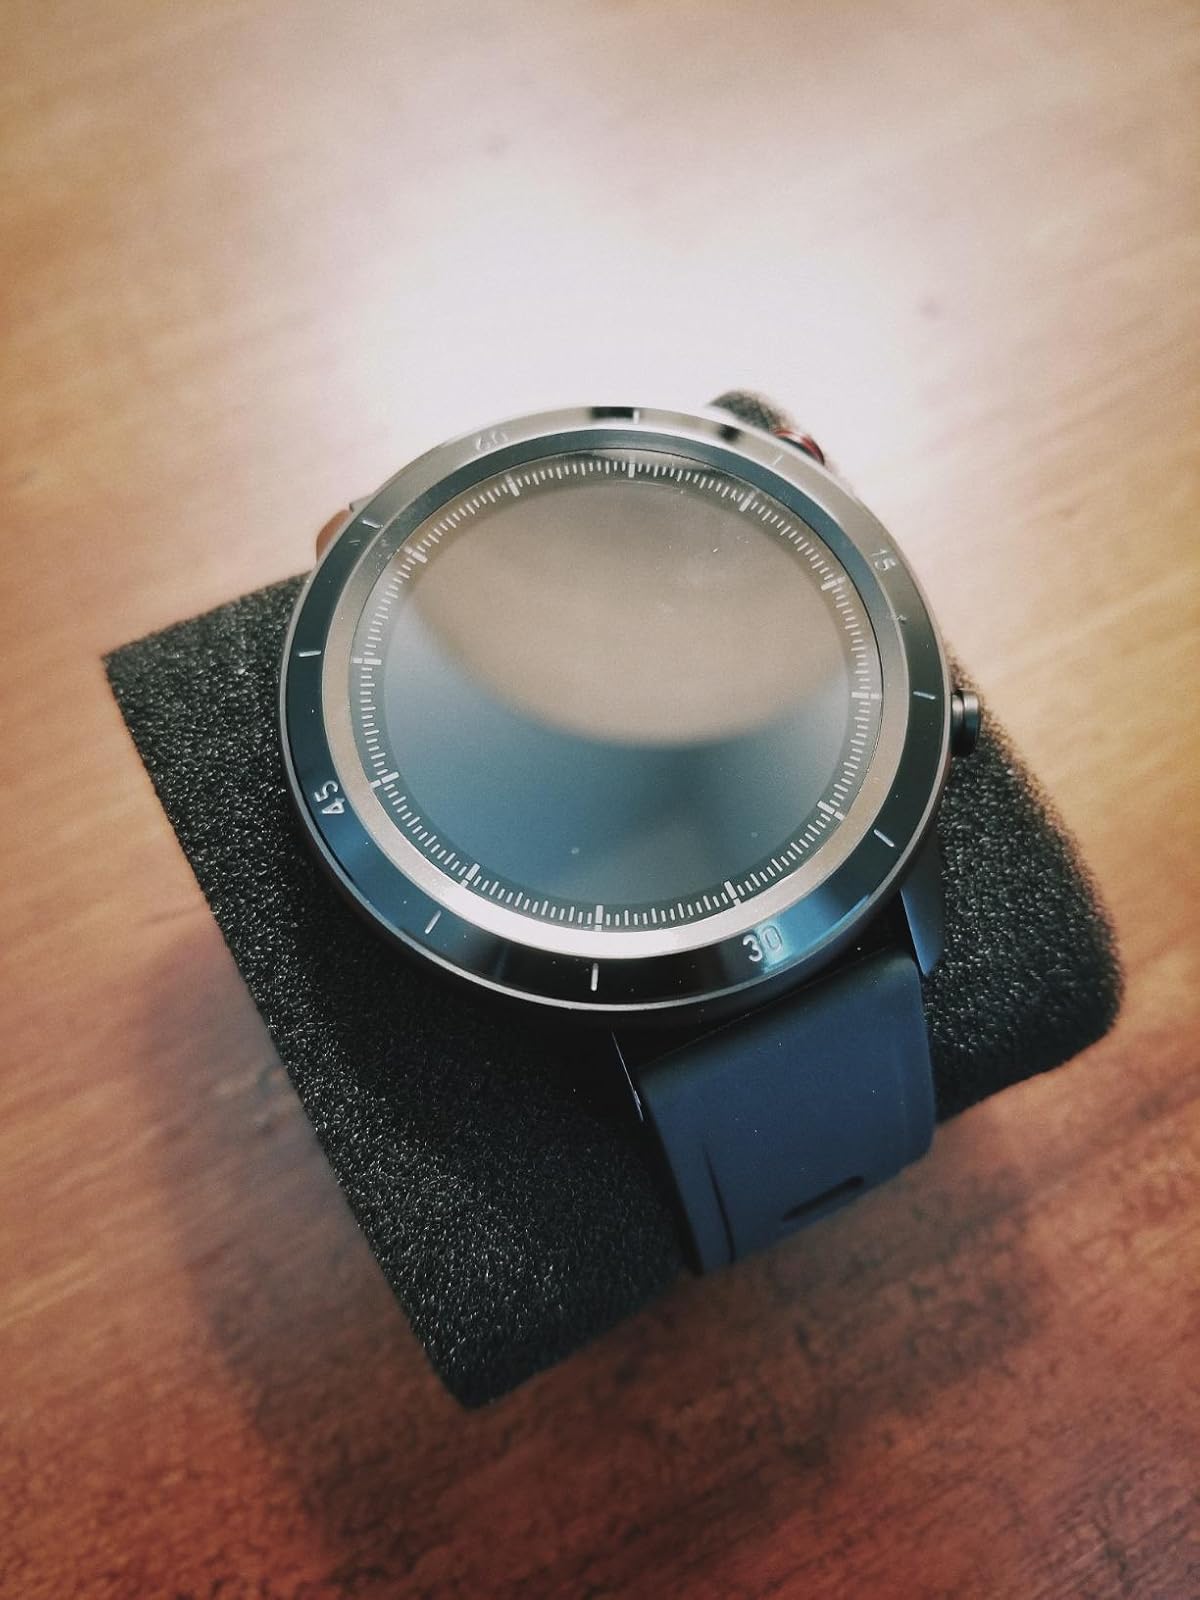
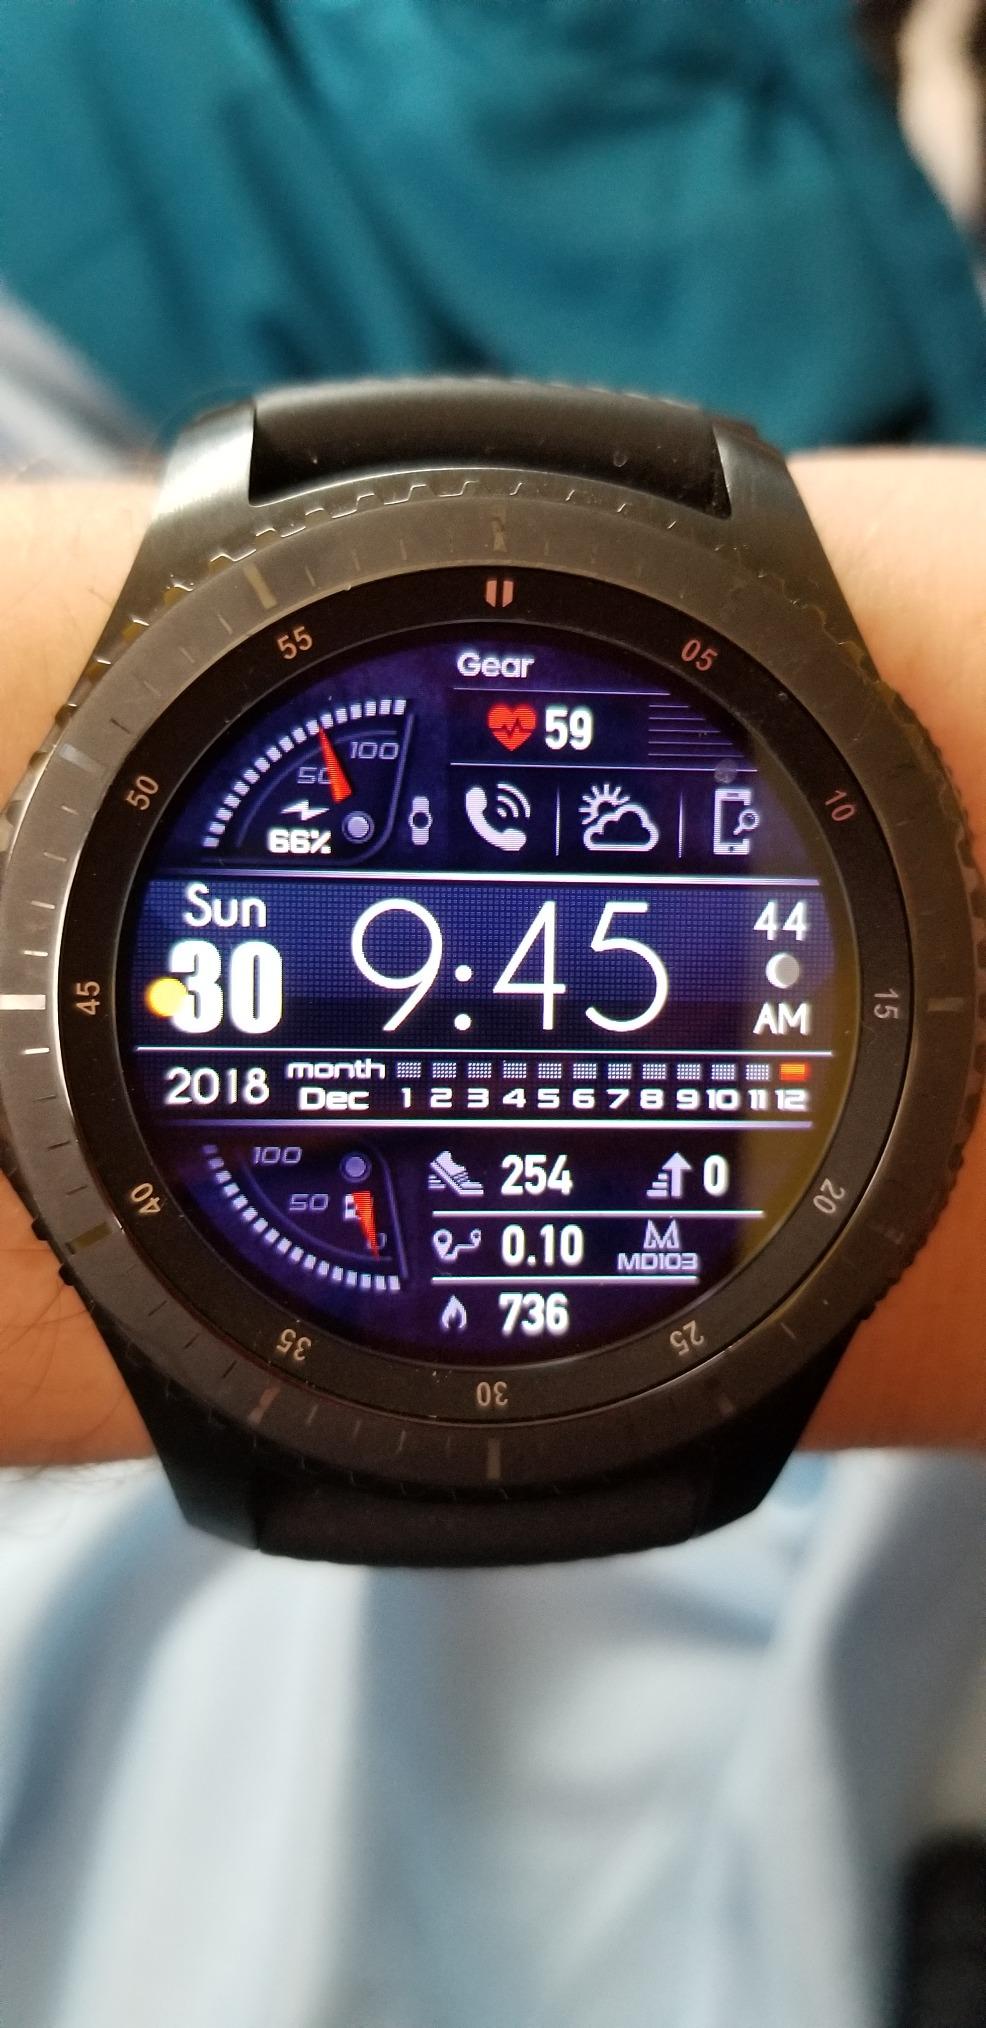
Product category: smartwatch
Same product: no